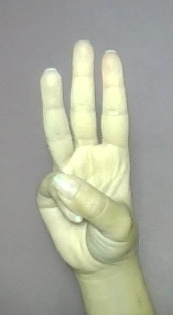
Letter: thaa